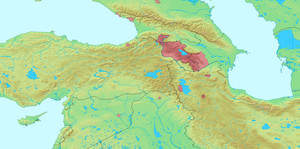
Armensk (sprog)
Udbredelse af armensk i Lilleasien
Armensk er et selvstændigt indoeuropæisk sprog, som må være en direkte efterkommer af en indoeuropæisk indvandring fra Lilleasien til det nuværende Armenien omkring 600 f.Kr..